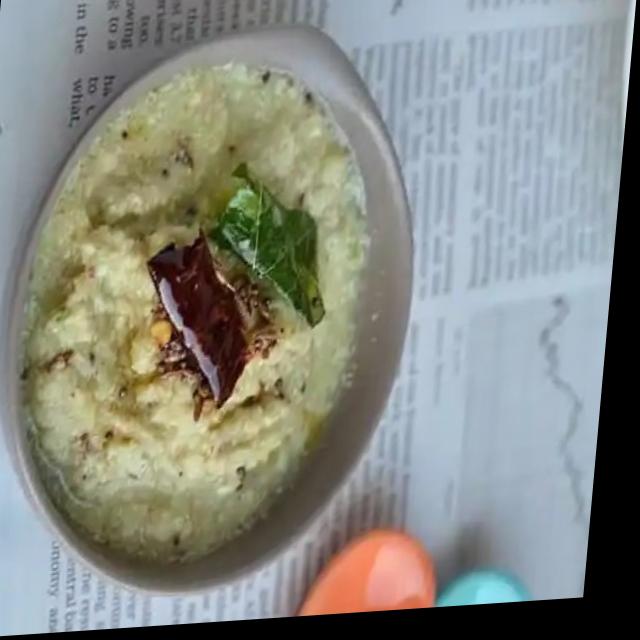
Dish: coconut_chutney